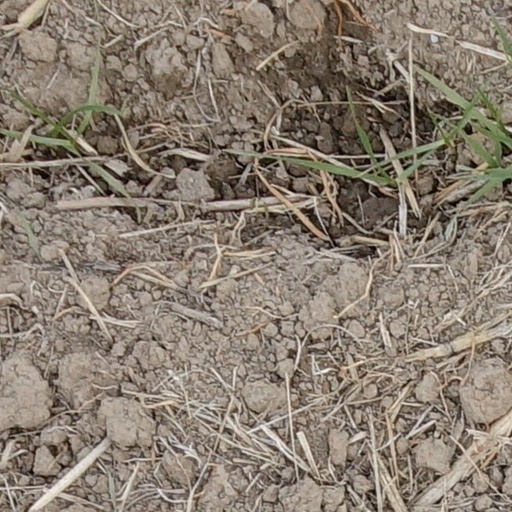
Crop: wheat